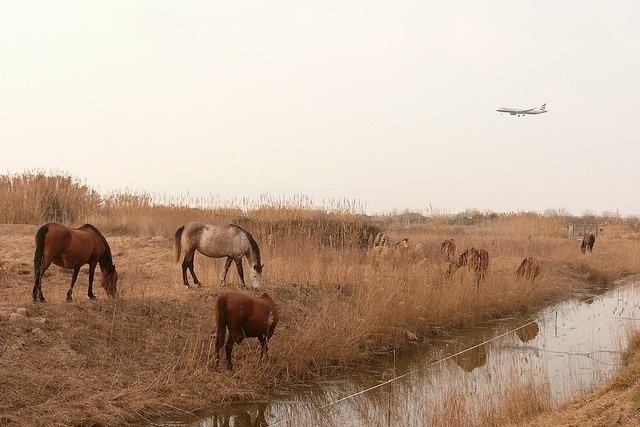
A plane flying over a group of horses near water.
Brown horses eating tall grass beside a body of water.
A group of horses grazing on dry grass next to a stream.
Horses grazing in a dry pasture by an airport
The horses are grazing in the tall grass near the canal.